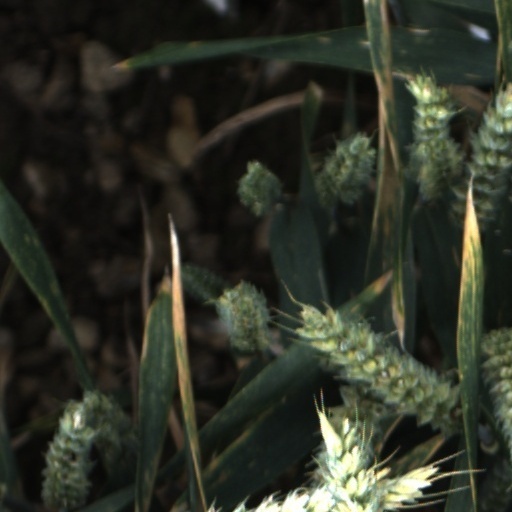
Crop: wheat